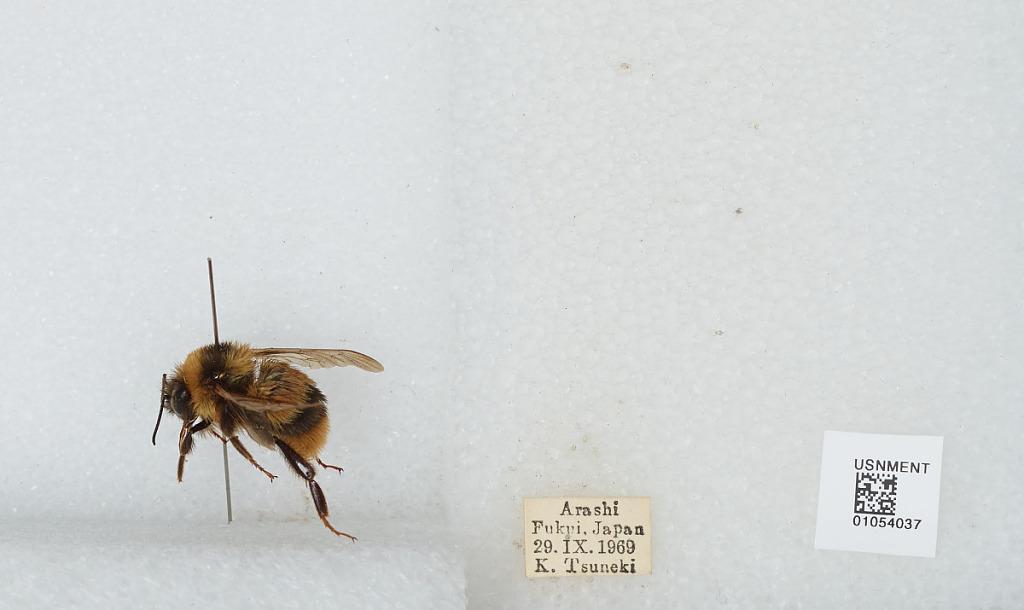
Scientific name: Bombus sp.
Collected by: K. Tsuneki
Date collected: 1969-9-29
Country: Japan
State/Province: Fukui
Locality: Arashi